List of Inga species

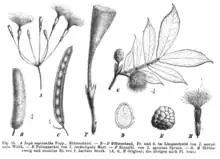
A. "Inga umbellifera" inflorescenceB.-D. "Inga semialata" inflorescence, fruit, seedE. "Inga cordistipula" pollenF. "Inga amazonica" single flowerG.-H. "Inga barbata" branch and single flower

The following species are recognised in the legume genus "Inga".